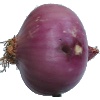
Label: Onion Red Peeled 1